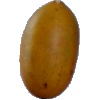
Label: Cucumber Ripe 2